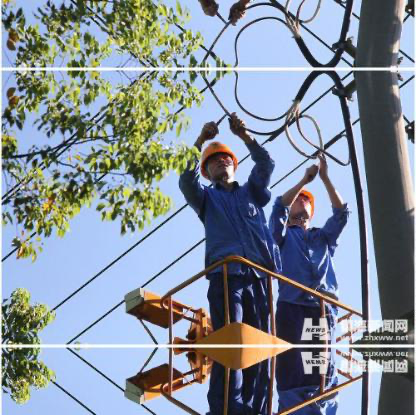
Objects in the image:
label: helmet
label: helmet